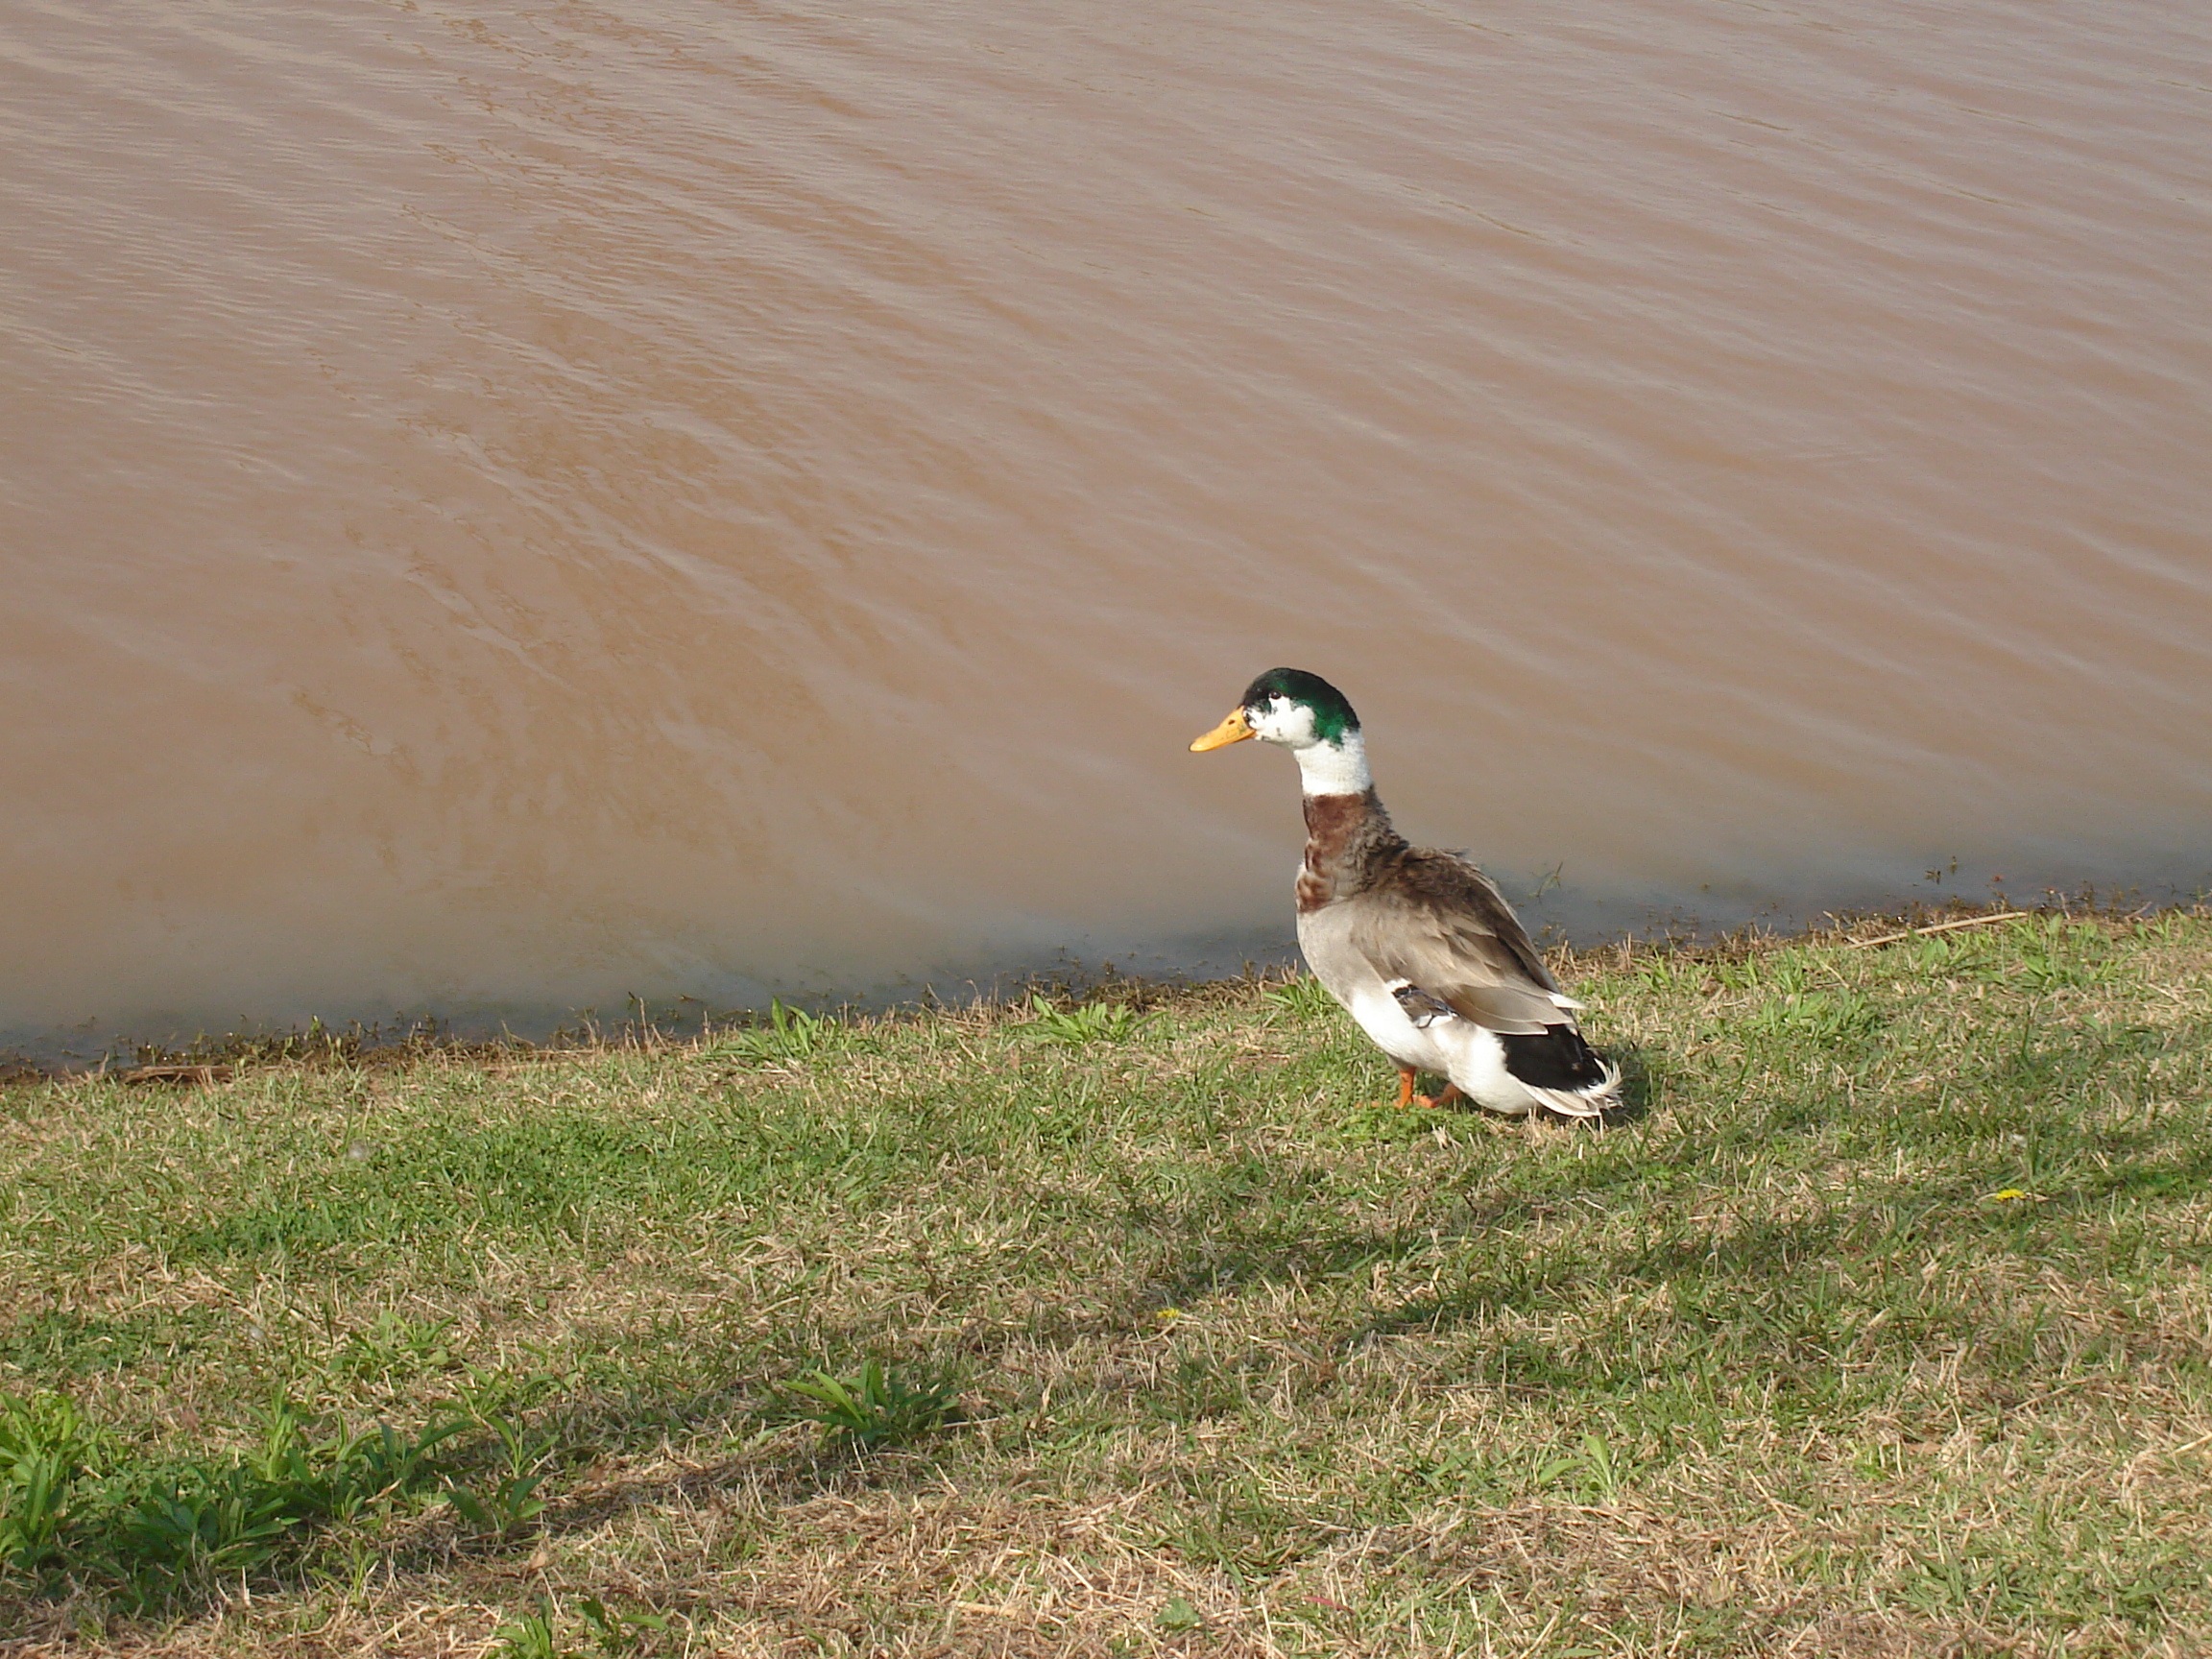
water, nature, grass, outdoor, bird, wing, lake, animal, river, pond, wildlife, spring, green, beak, natural, park, brown, feather, fauna, duck, vertebrate, waterfowl, water bird, mallard, ducks geese and swans